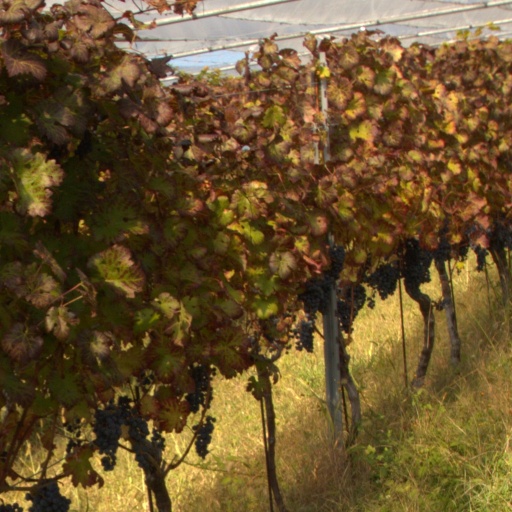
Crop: grape